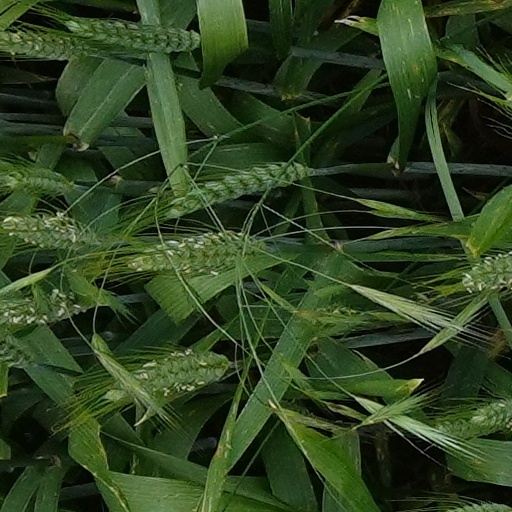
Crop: wheat